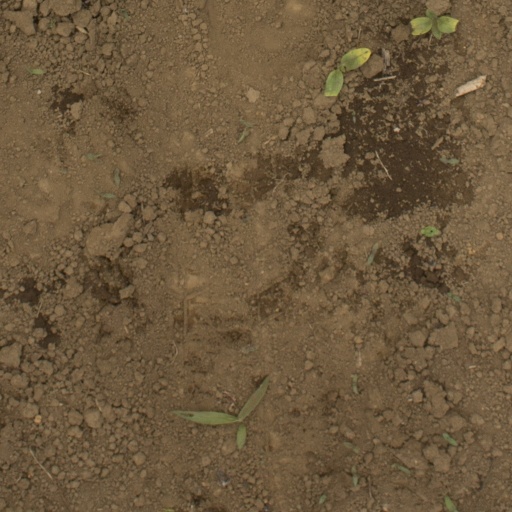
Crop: Jerusalem artichoke